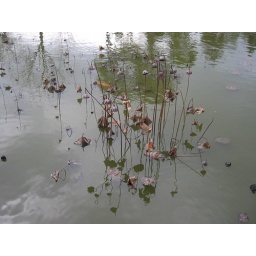
plant in water